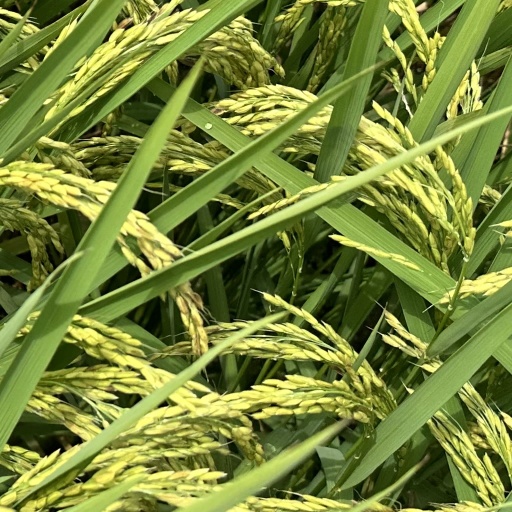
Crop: rice